Jeffery Simmons

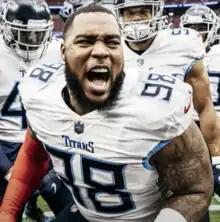
Simmons in 2022

In the 2021 season, Simmons started in all 17 games. He had 8.5 sacks, 54 total tackles (42 solo), and six passes defended. Simmons was named as a Pro Bowler for the 2021 season. He was ranked 54th by his fellow players on the NFL Top 100 Players of 2022.